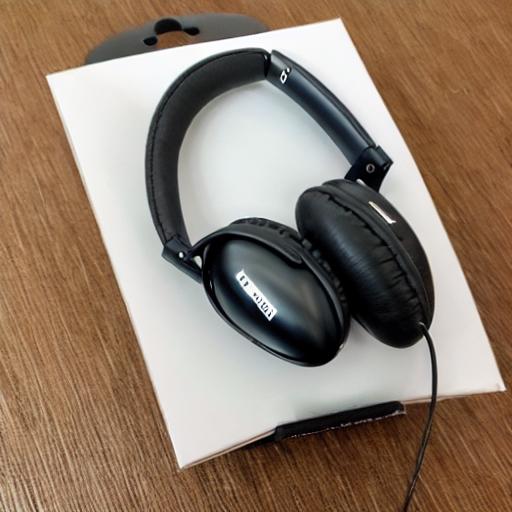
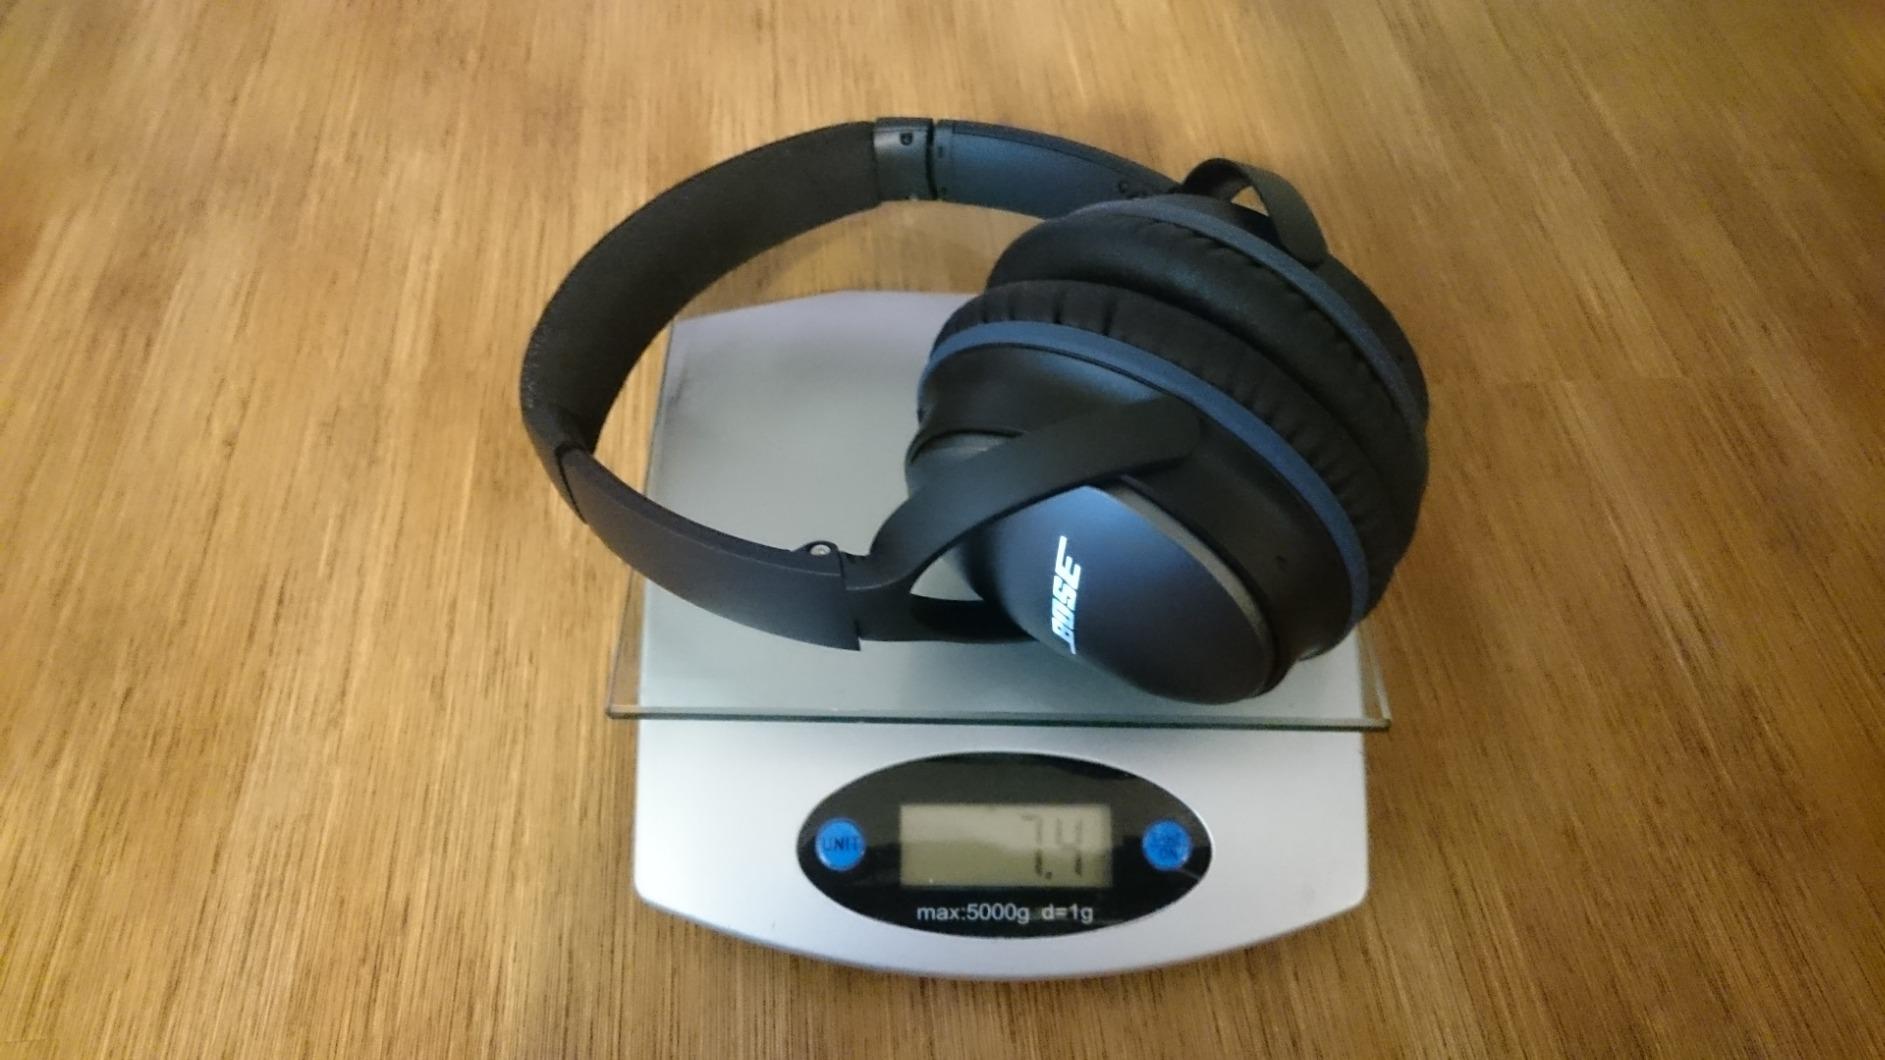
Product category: headphones
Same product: no